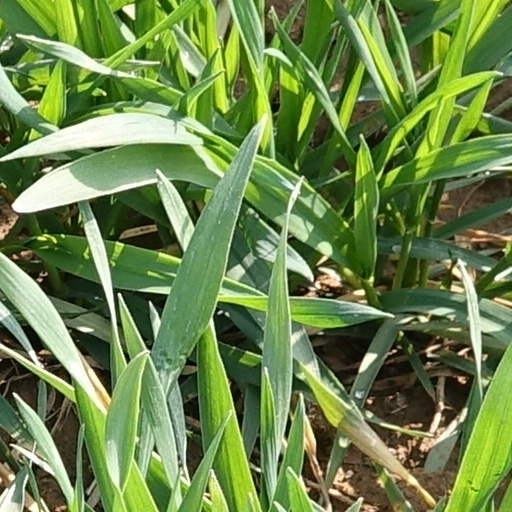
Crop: wheat